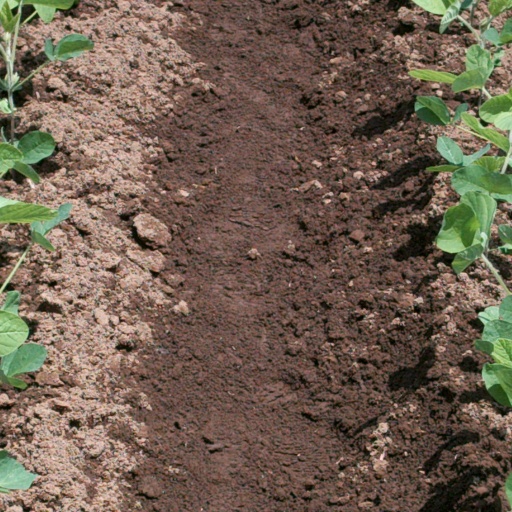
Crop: soybean